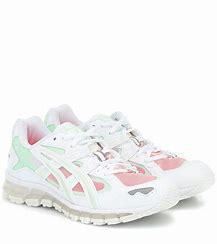
Brand: Asics
Model: Gel Kayano 5 360